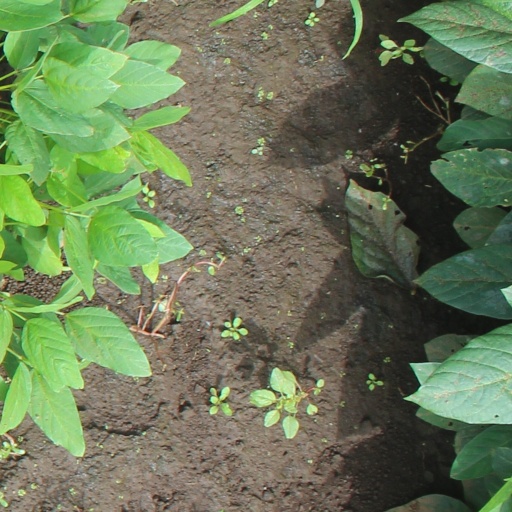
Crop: soybean